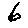
Label: 6